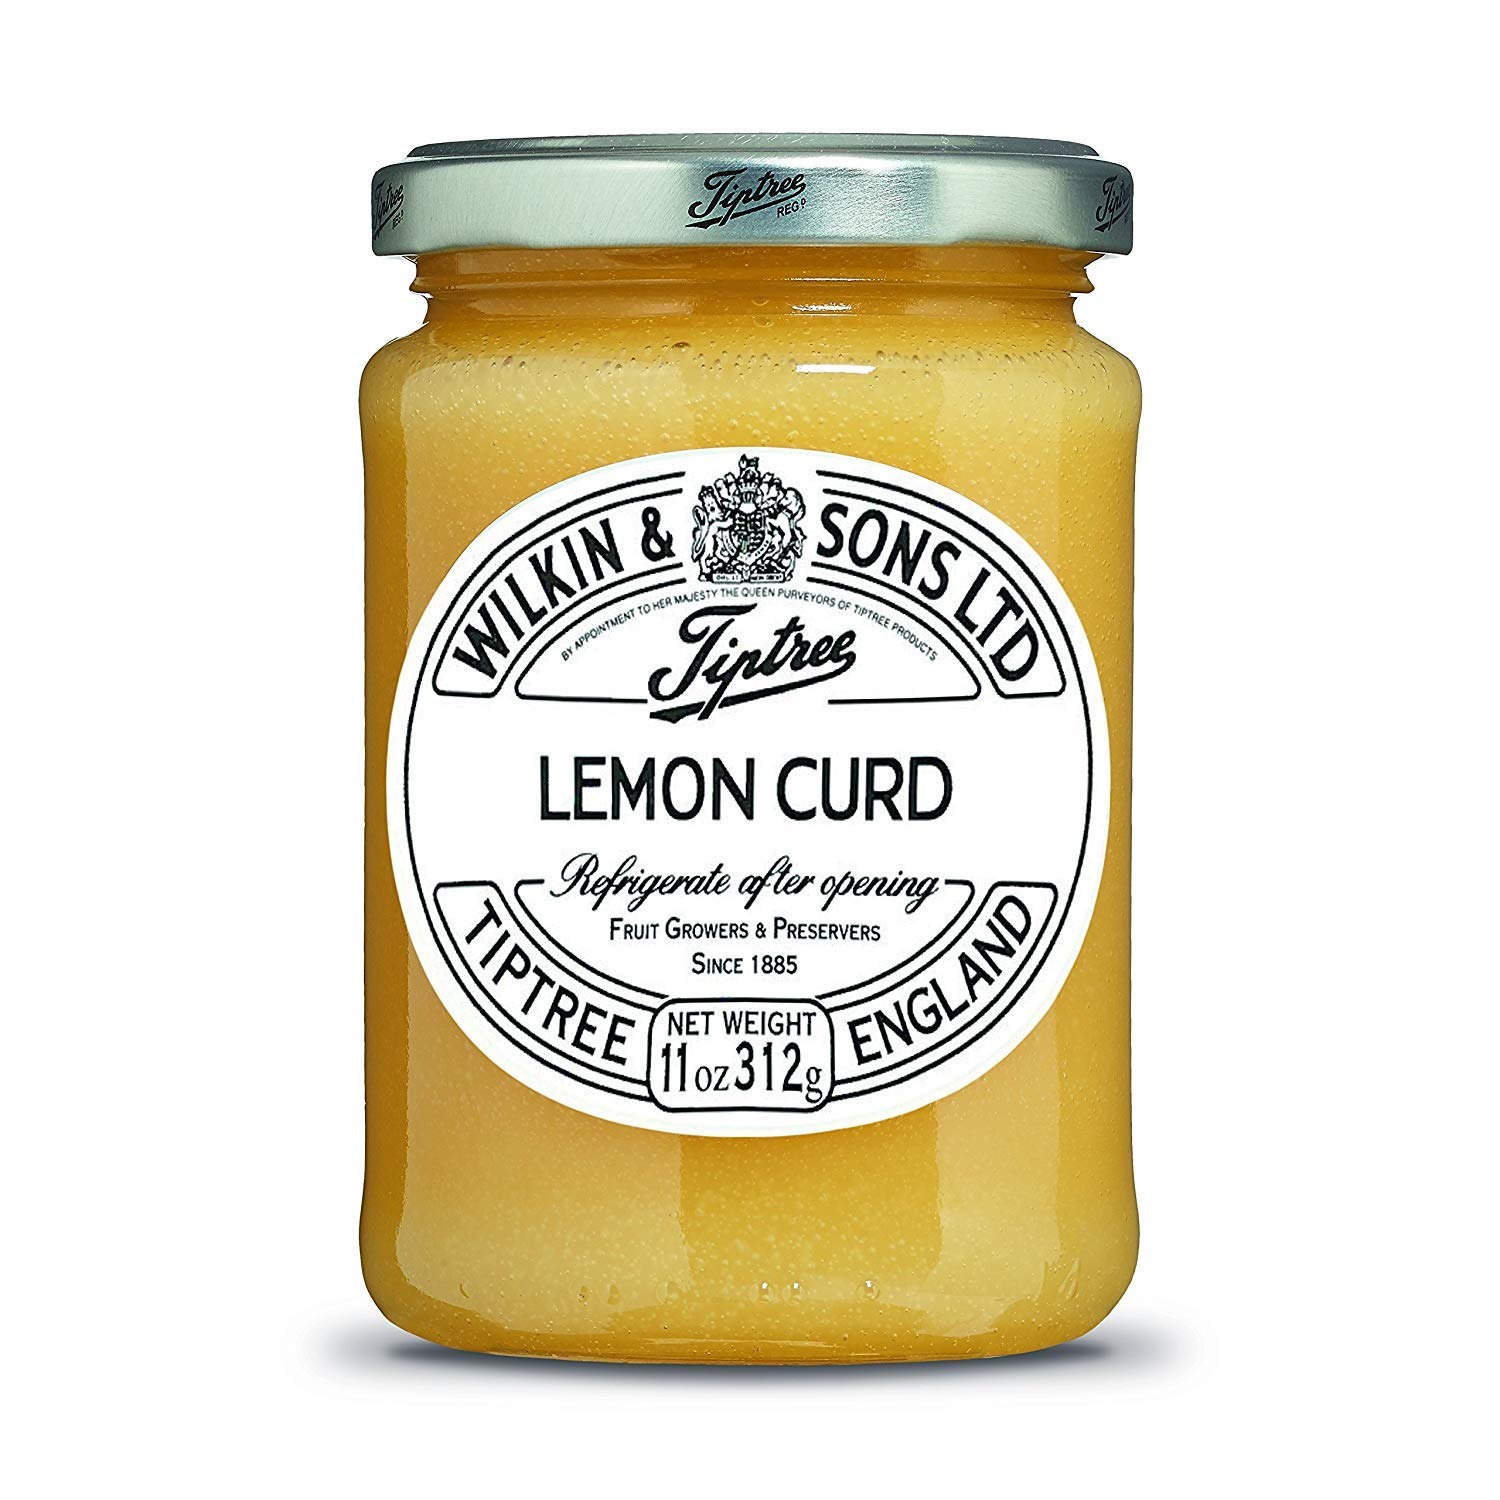
Item Name: Tiptree Lemon Curd, 11 Ounce Jar
Bullet Point 1: Tiptree Lemon Curd is an all natural fruit curd made from fresh egg yolks
Bullet Point 2: Pairs well with Mozzarella, Gruyere, Cream Cheese
Bullet Point 3: Gluten free and made in a nut free factory
Value: 11.0
Unit: Ounce

Price: 6.73